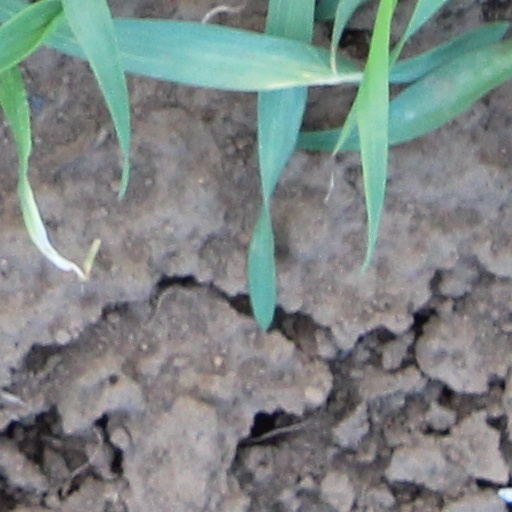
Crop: wheat